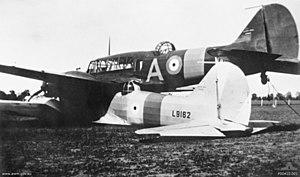
La collision aérienne de Brocklesby s'est produite le 29 septembre 1940 près de Brocklesby dans l'État de Nouvelle-Galles du Sud en Australie. Cet accident est inhabituel car les deux aéronefs impliqués sont restés coincés ensemble après la collision aérienne mais un atterrissage a tout de même pu être réalisé en toute sécurité.